History of chemistry

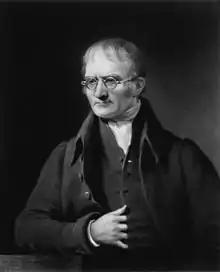
John Dalton is remembered for his work on partial pressures in gases, color blindness, and atomic theory.

Antoine-Laurent de Lavoisier demonstrated with careful measurements that transmutation of water to earth was not possible, but that the sediment observed from boiling water came from the container. He burnt phosphorus and sulfur in air, and proved that the products weighed more than the original samples, with the mass gained being lost from the air. Thus, in 1789, he established the Law of Conservation of Mass, which is also called "Lavoisier's Law."